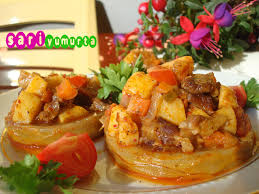
Yemek: enginar